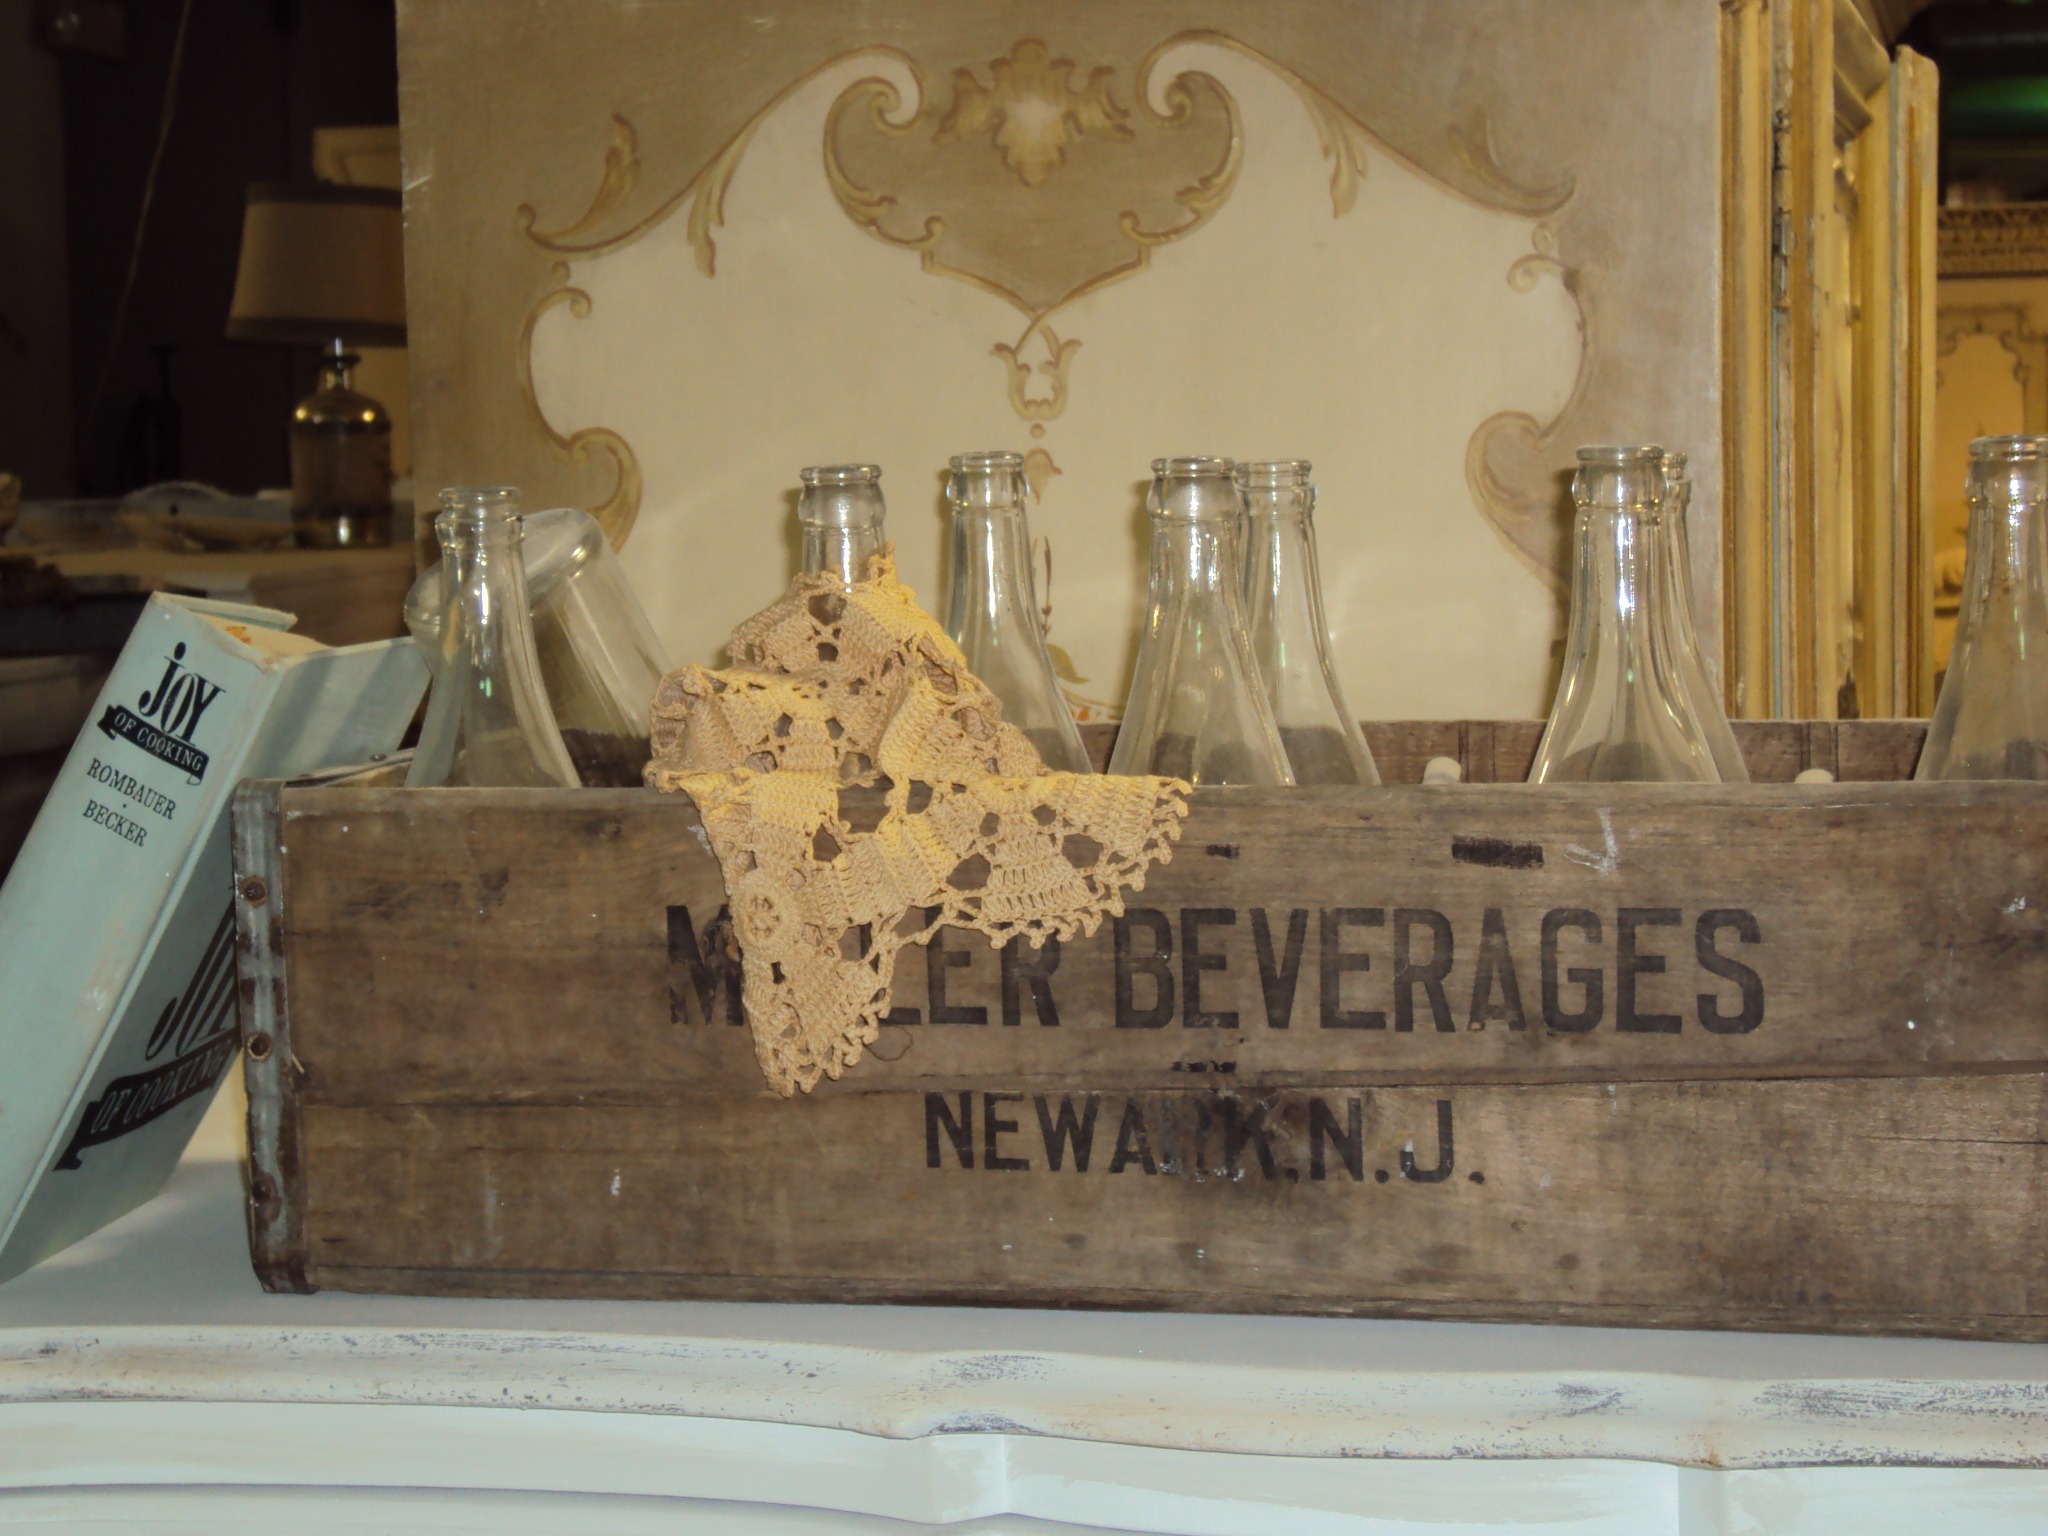
wood, vintage, glass, old, still life, beer, alcohol, art, bottles, tourist attraction, carving, miller, beverages, ancient history